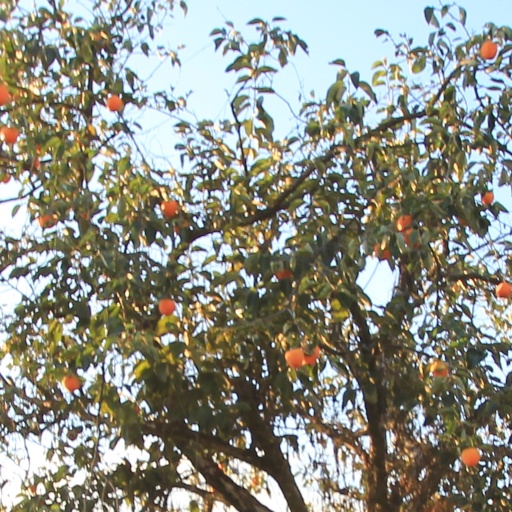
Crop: grape